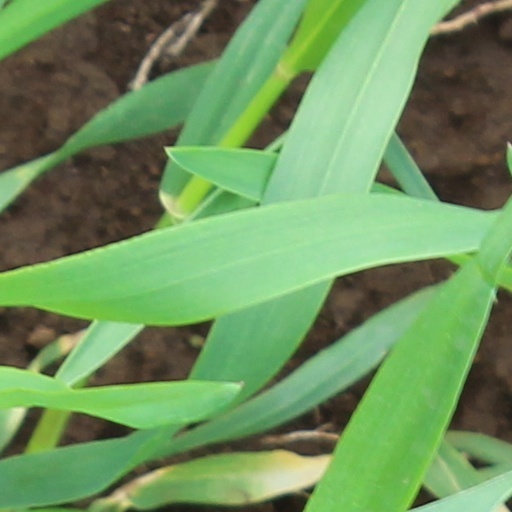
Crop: wheat